Architecture of Norway

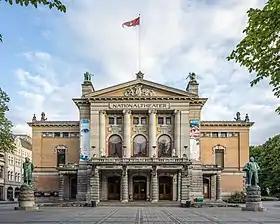
The National Theatre in Oslo

Until the 20th century, most Norwegians lived and worked in buildings that were designed and built according to vernacular building traditions ("byggeskikk)". These practices varied somewhat by region and climatic conditions and evolved over time, but were largely based on use of wood and other locally available resources.